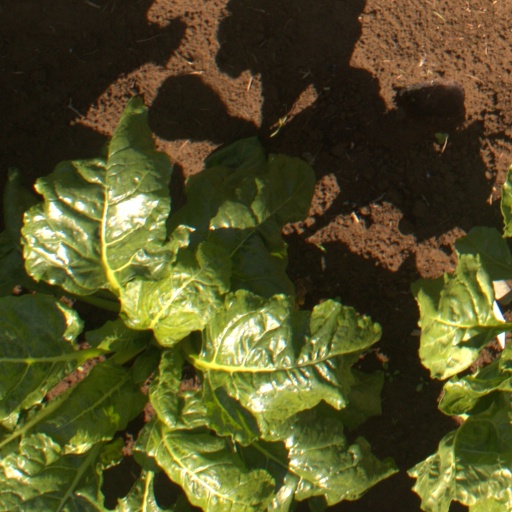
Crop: sugar beet